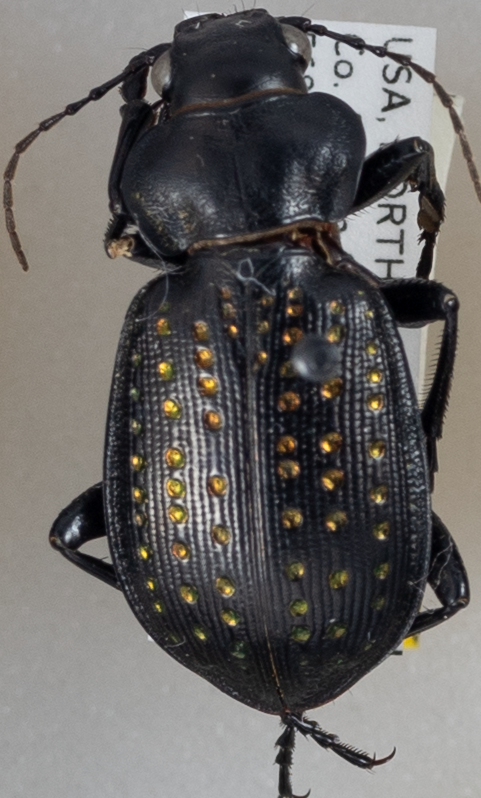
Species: Calosoma calidum
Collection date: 2023-06-06
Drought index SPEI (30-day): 0.8
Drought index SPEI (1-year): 0.276
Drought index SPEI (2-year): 0.644